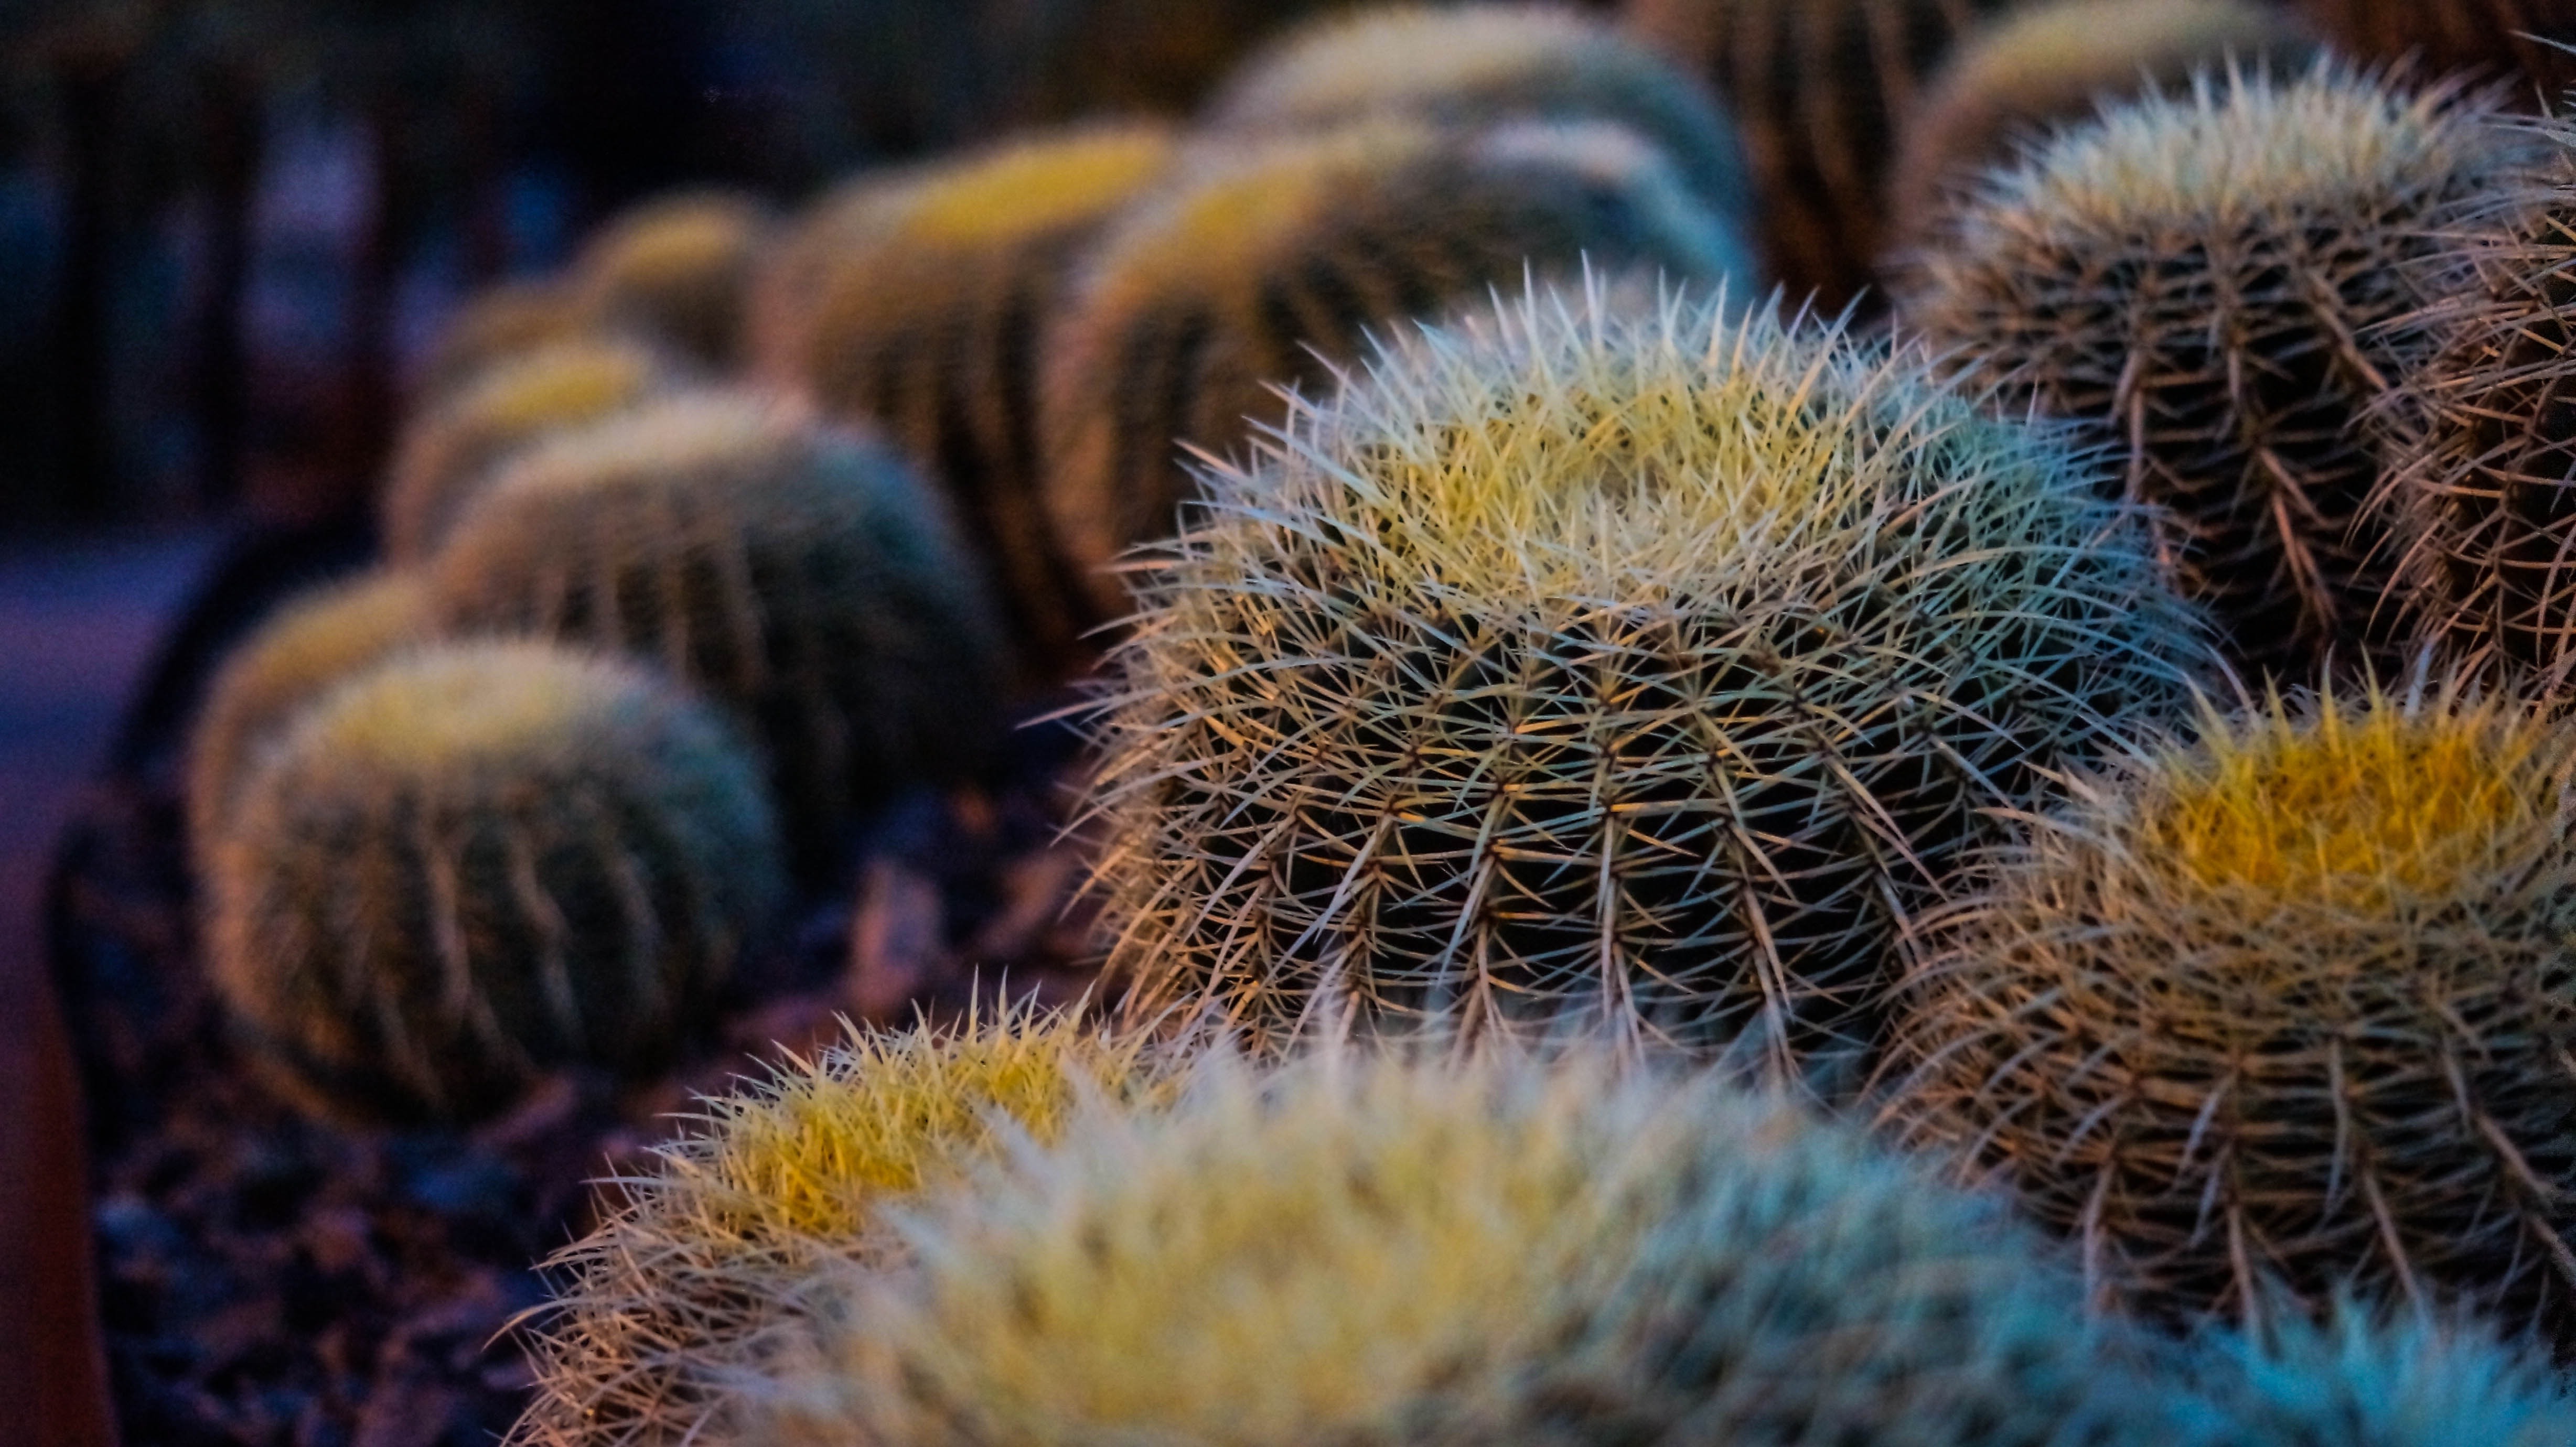
cactus, plant, flower, macro, botany, cacti, flora, plants, close up, thorns, macro photography, flowering plant, barrel cactus, land plant, thorns spines and prickles